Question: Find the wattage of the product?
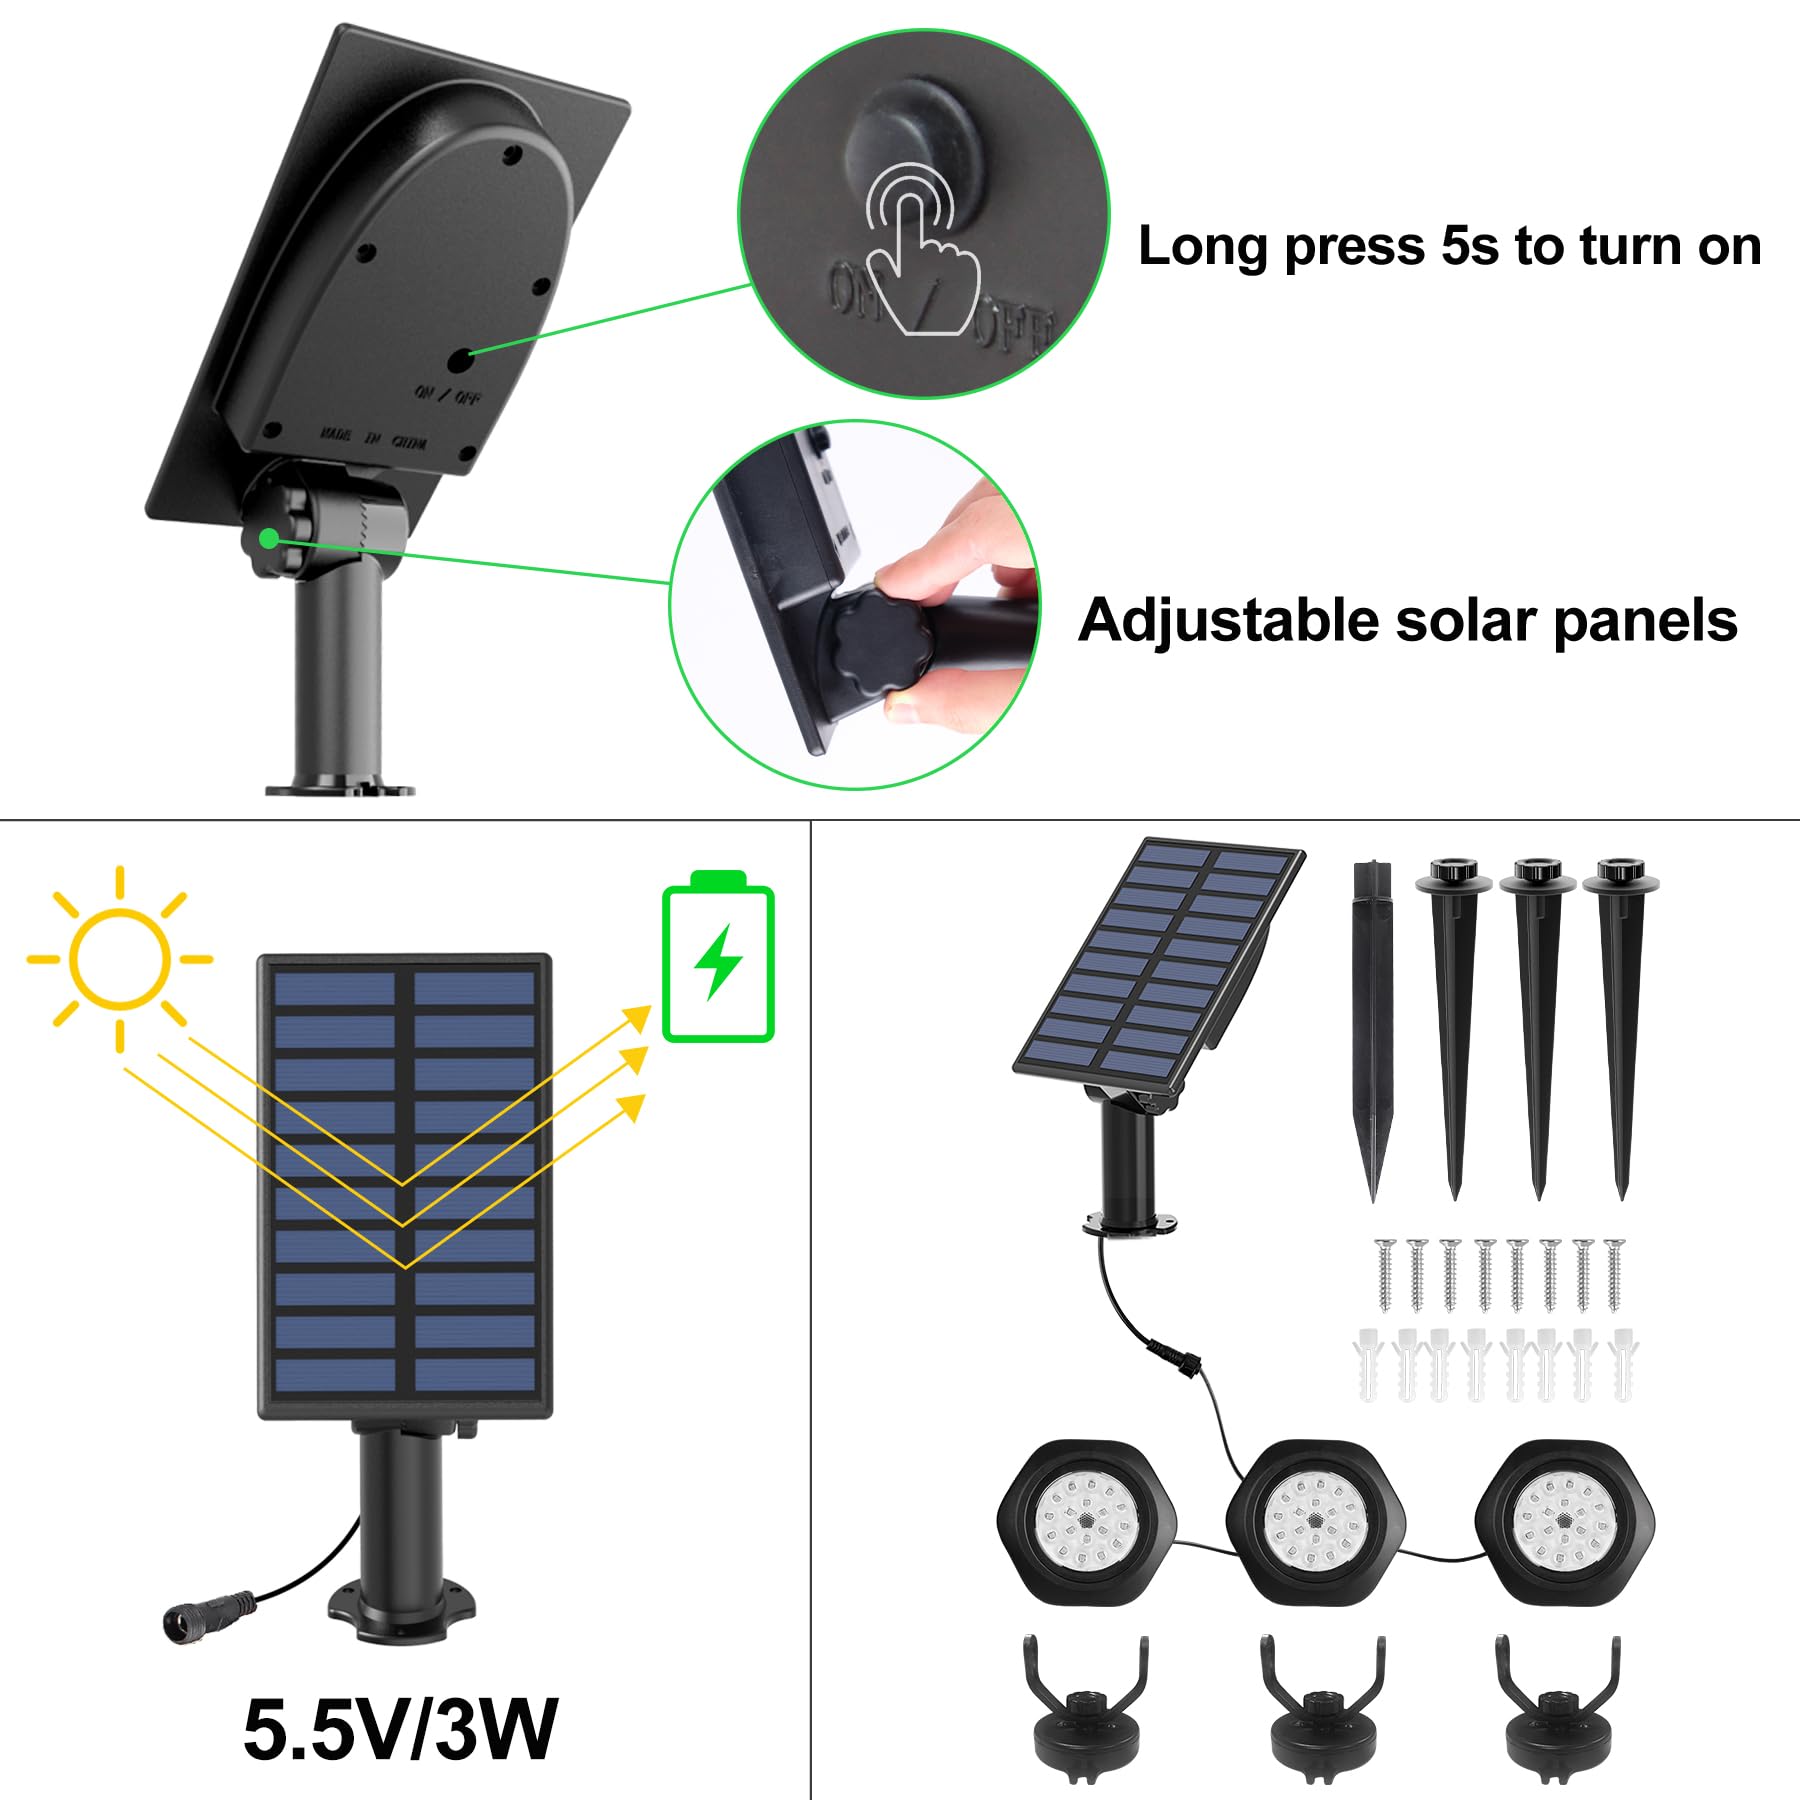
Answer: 3.0 watt